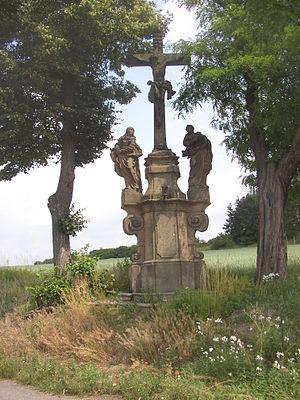
Podmokly est une commune du district de Rokycany, dans la région de Plzeň, en République tchèque. Sa population s'élevait à 253 habitants en 2018.